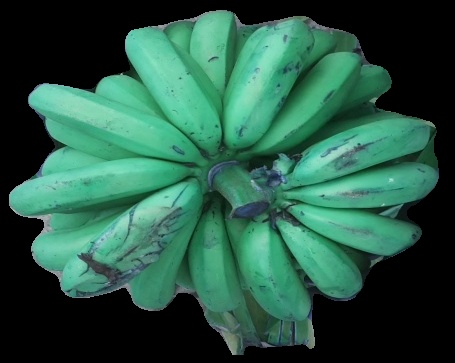
Variety: pachbale
Grade: grade2